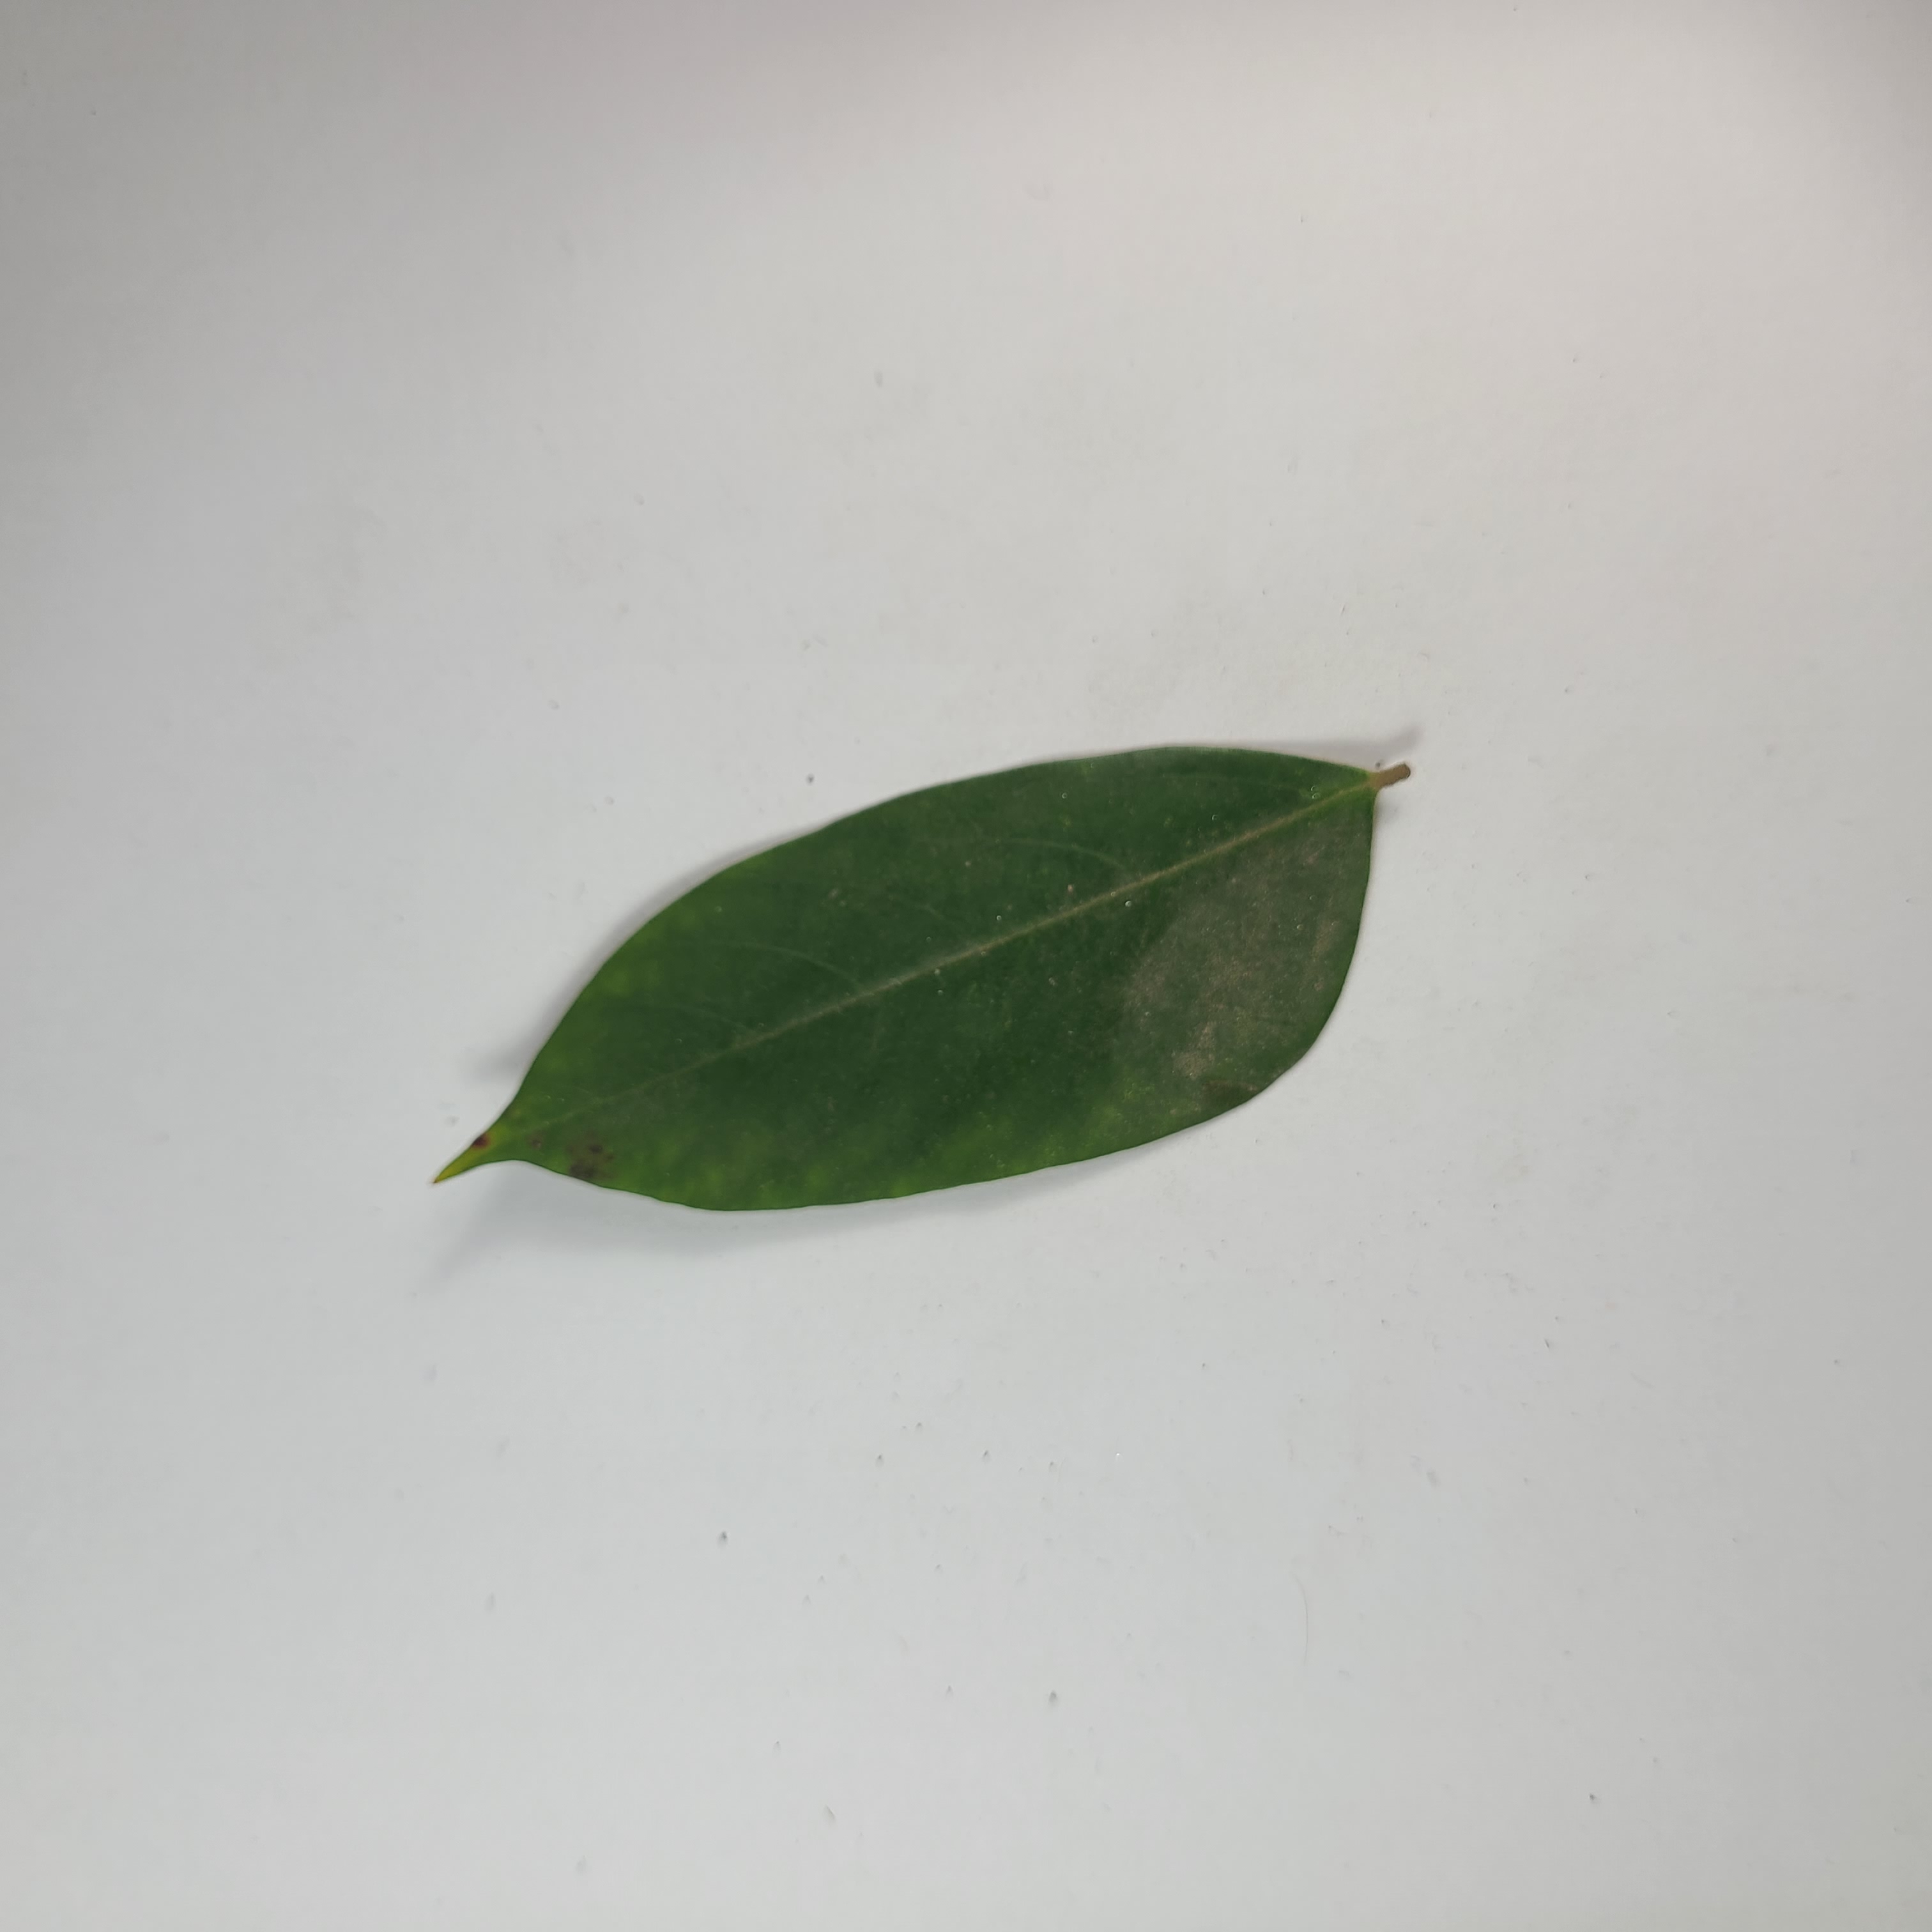
Label: Healthy Leaves